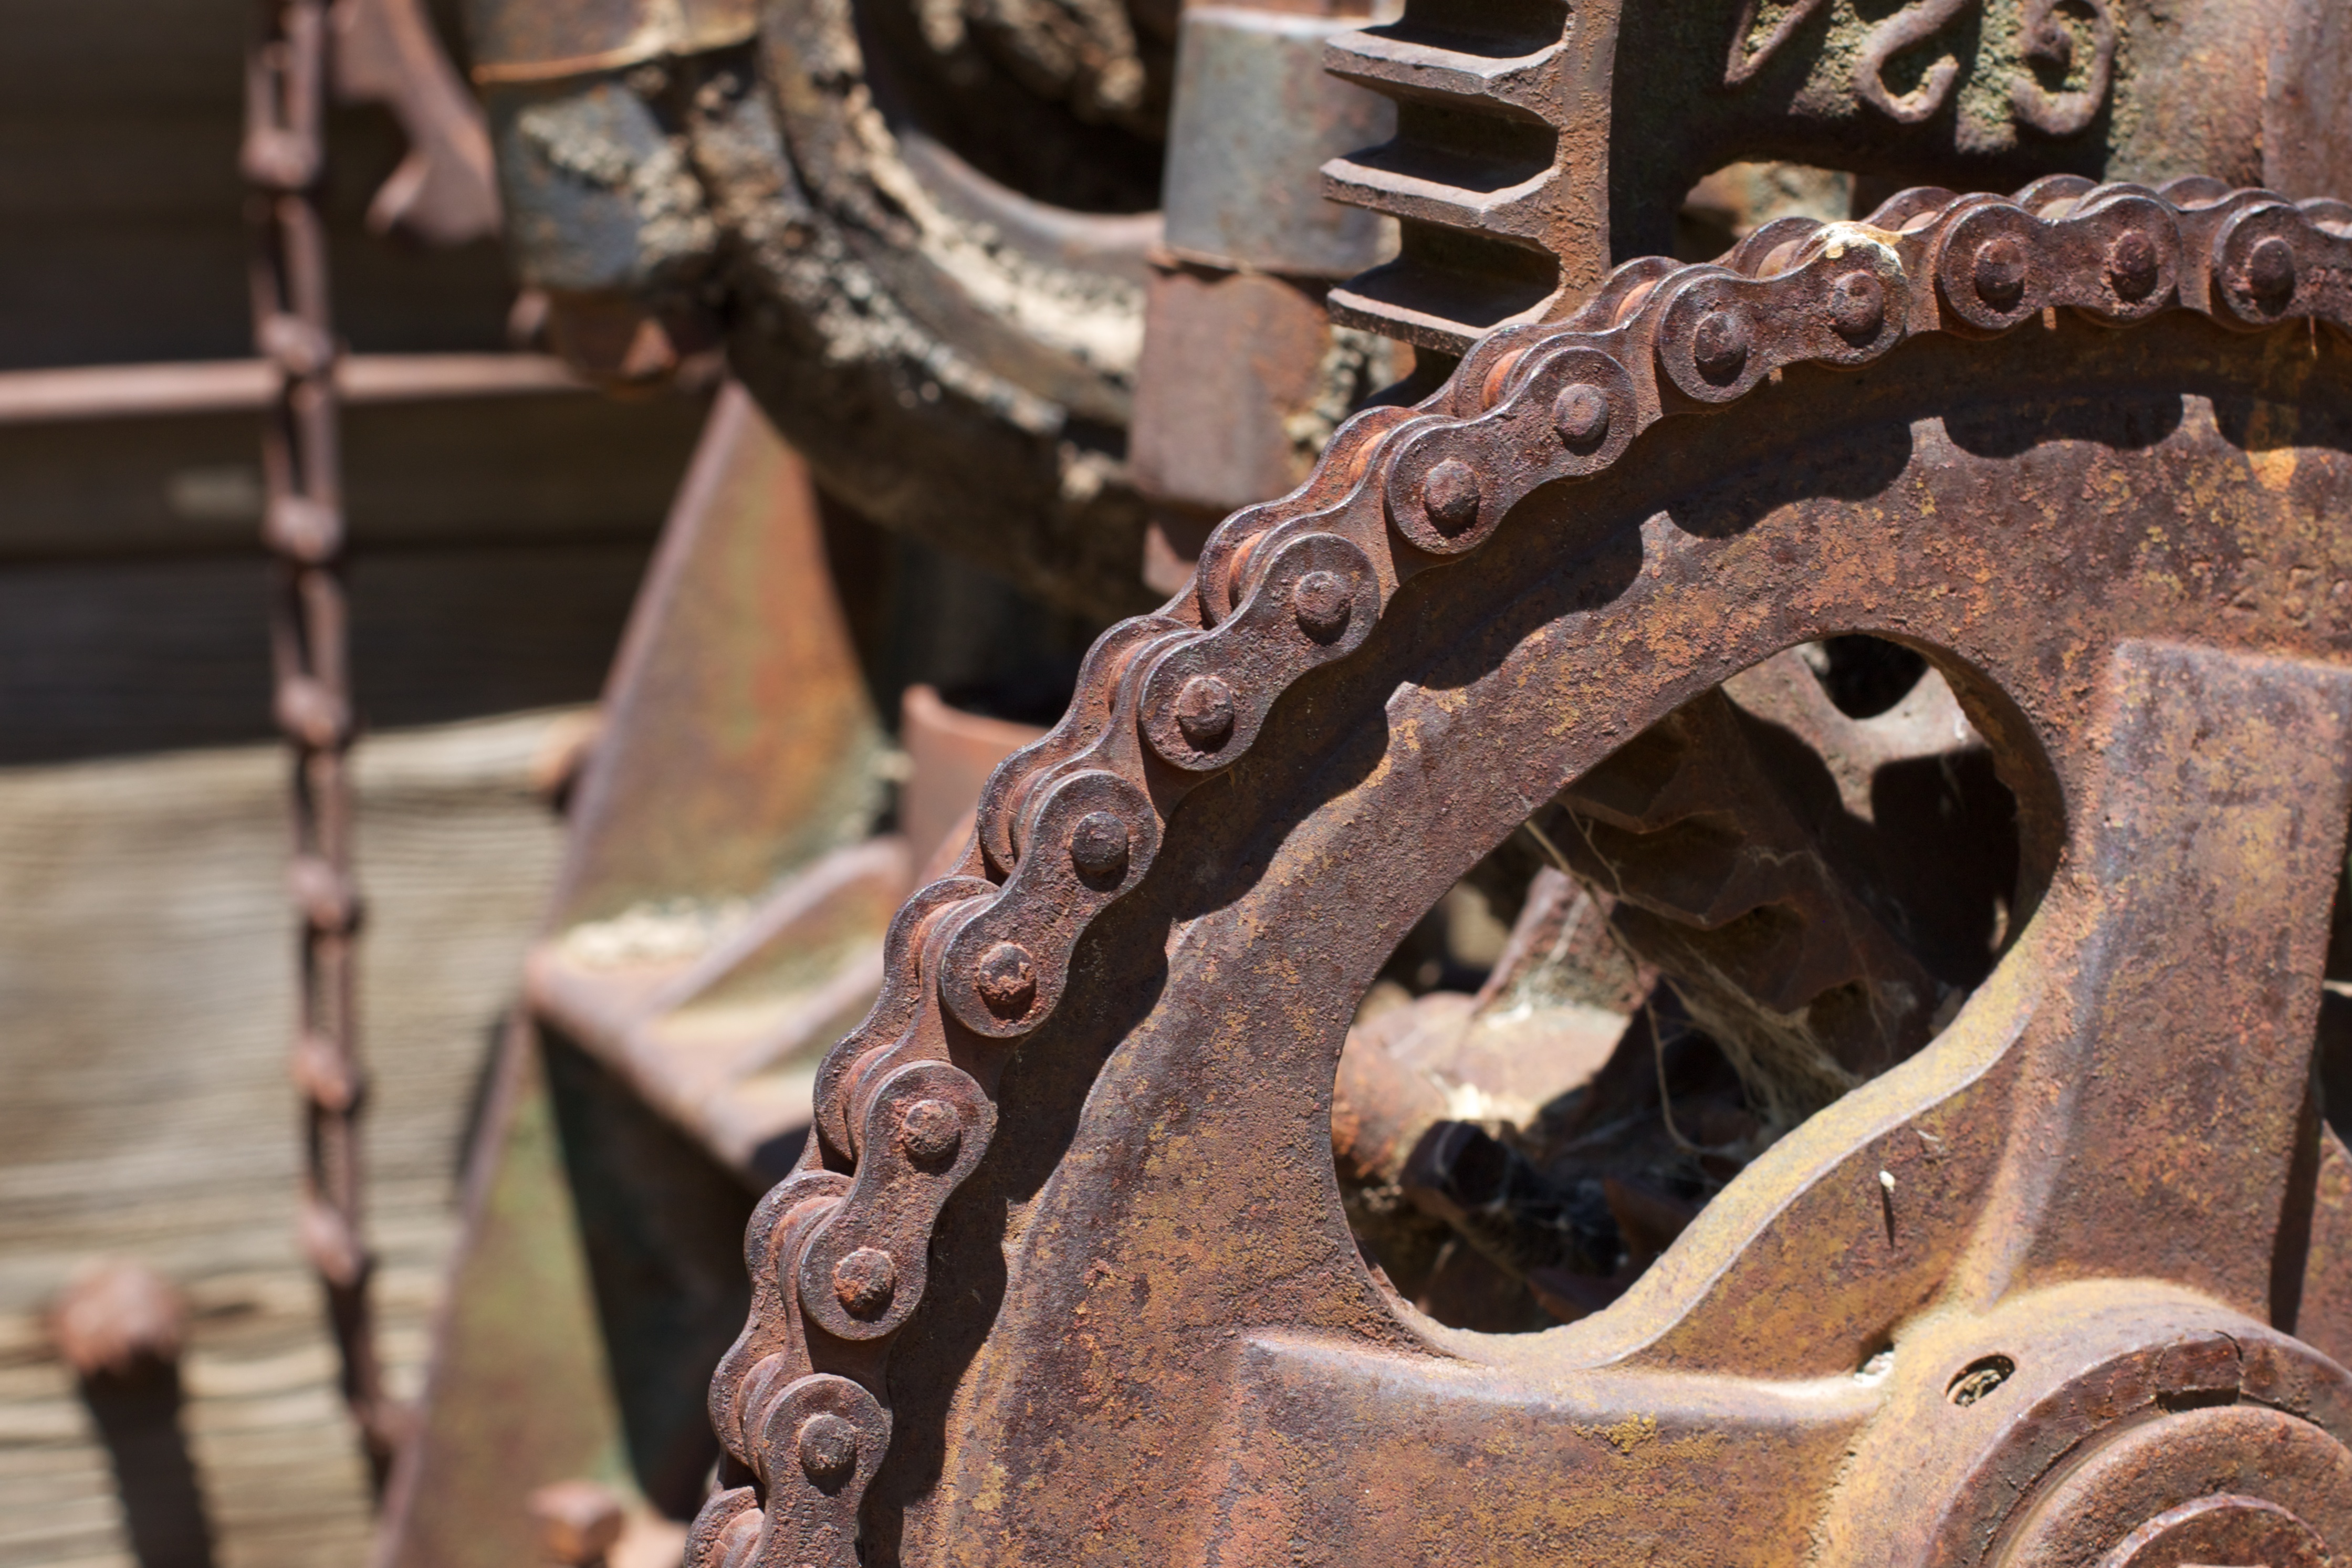
wheel, tire, odyssey, auto part